Soft City

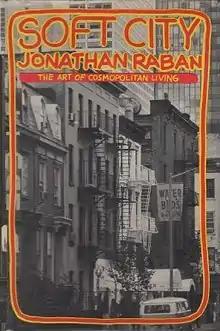
First US edition

Soft City is the first book written by Jonathan Raban, and published by Hamish Hamilton (UK) and E. P. Dutton & Company (US) in 1974.